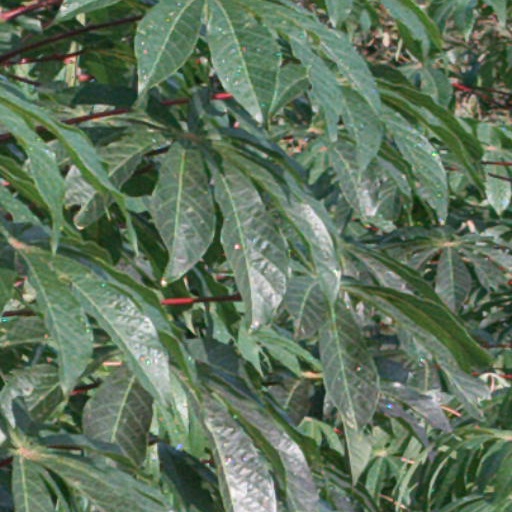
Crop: cassava